BSIM

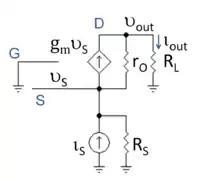
Common gate MOSFET hybrid pi model.

BSIM (Berkeley short-channel IGFET model) refers to a family of MOSFET transistor models for integrated circuit design. It also refers to the BSIM group located in the Department of Electrical Engineering and Computer Sciences (EECS) at the University of California, Berkeley, that develops these models. Accurate transistor models are needed for electronic circuit simulation, which in turn is needed for integrated circuit design. As the devices become smaller in each process generation (see Moore's law), new models are needed to accurately reflect the transistor's behavior.